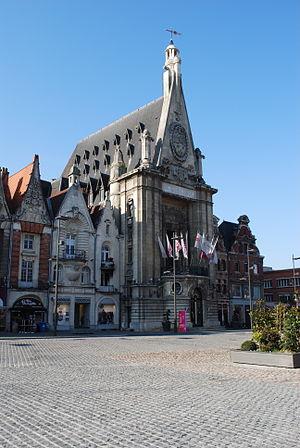
Vue de la Grand Place de Béthune.
Béthune est une commune française située dans le département du Pas-de-Calais en région Hauts-de-France.